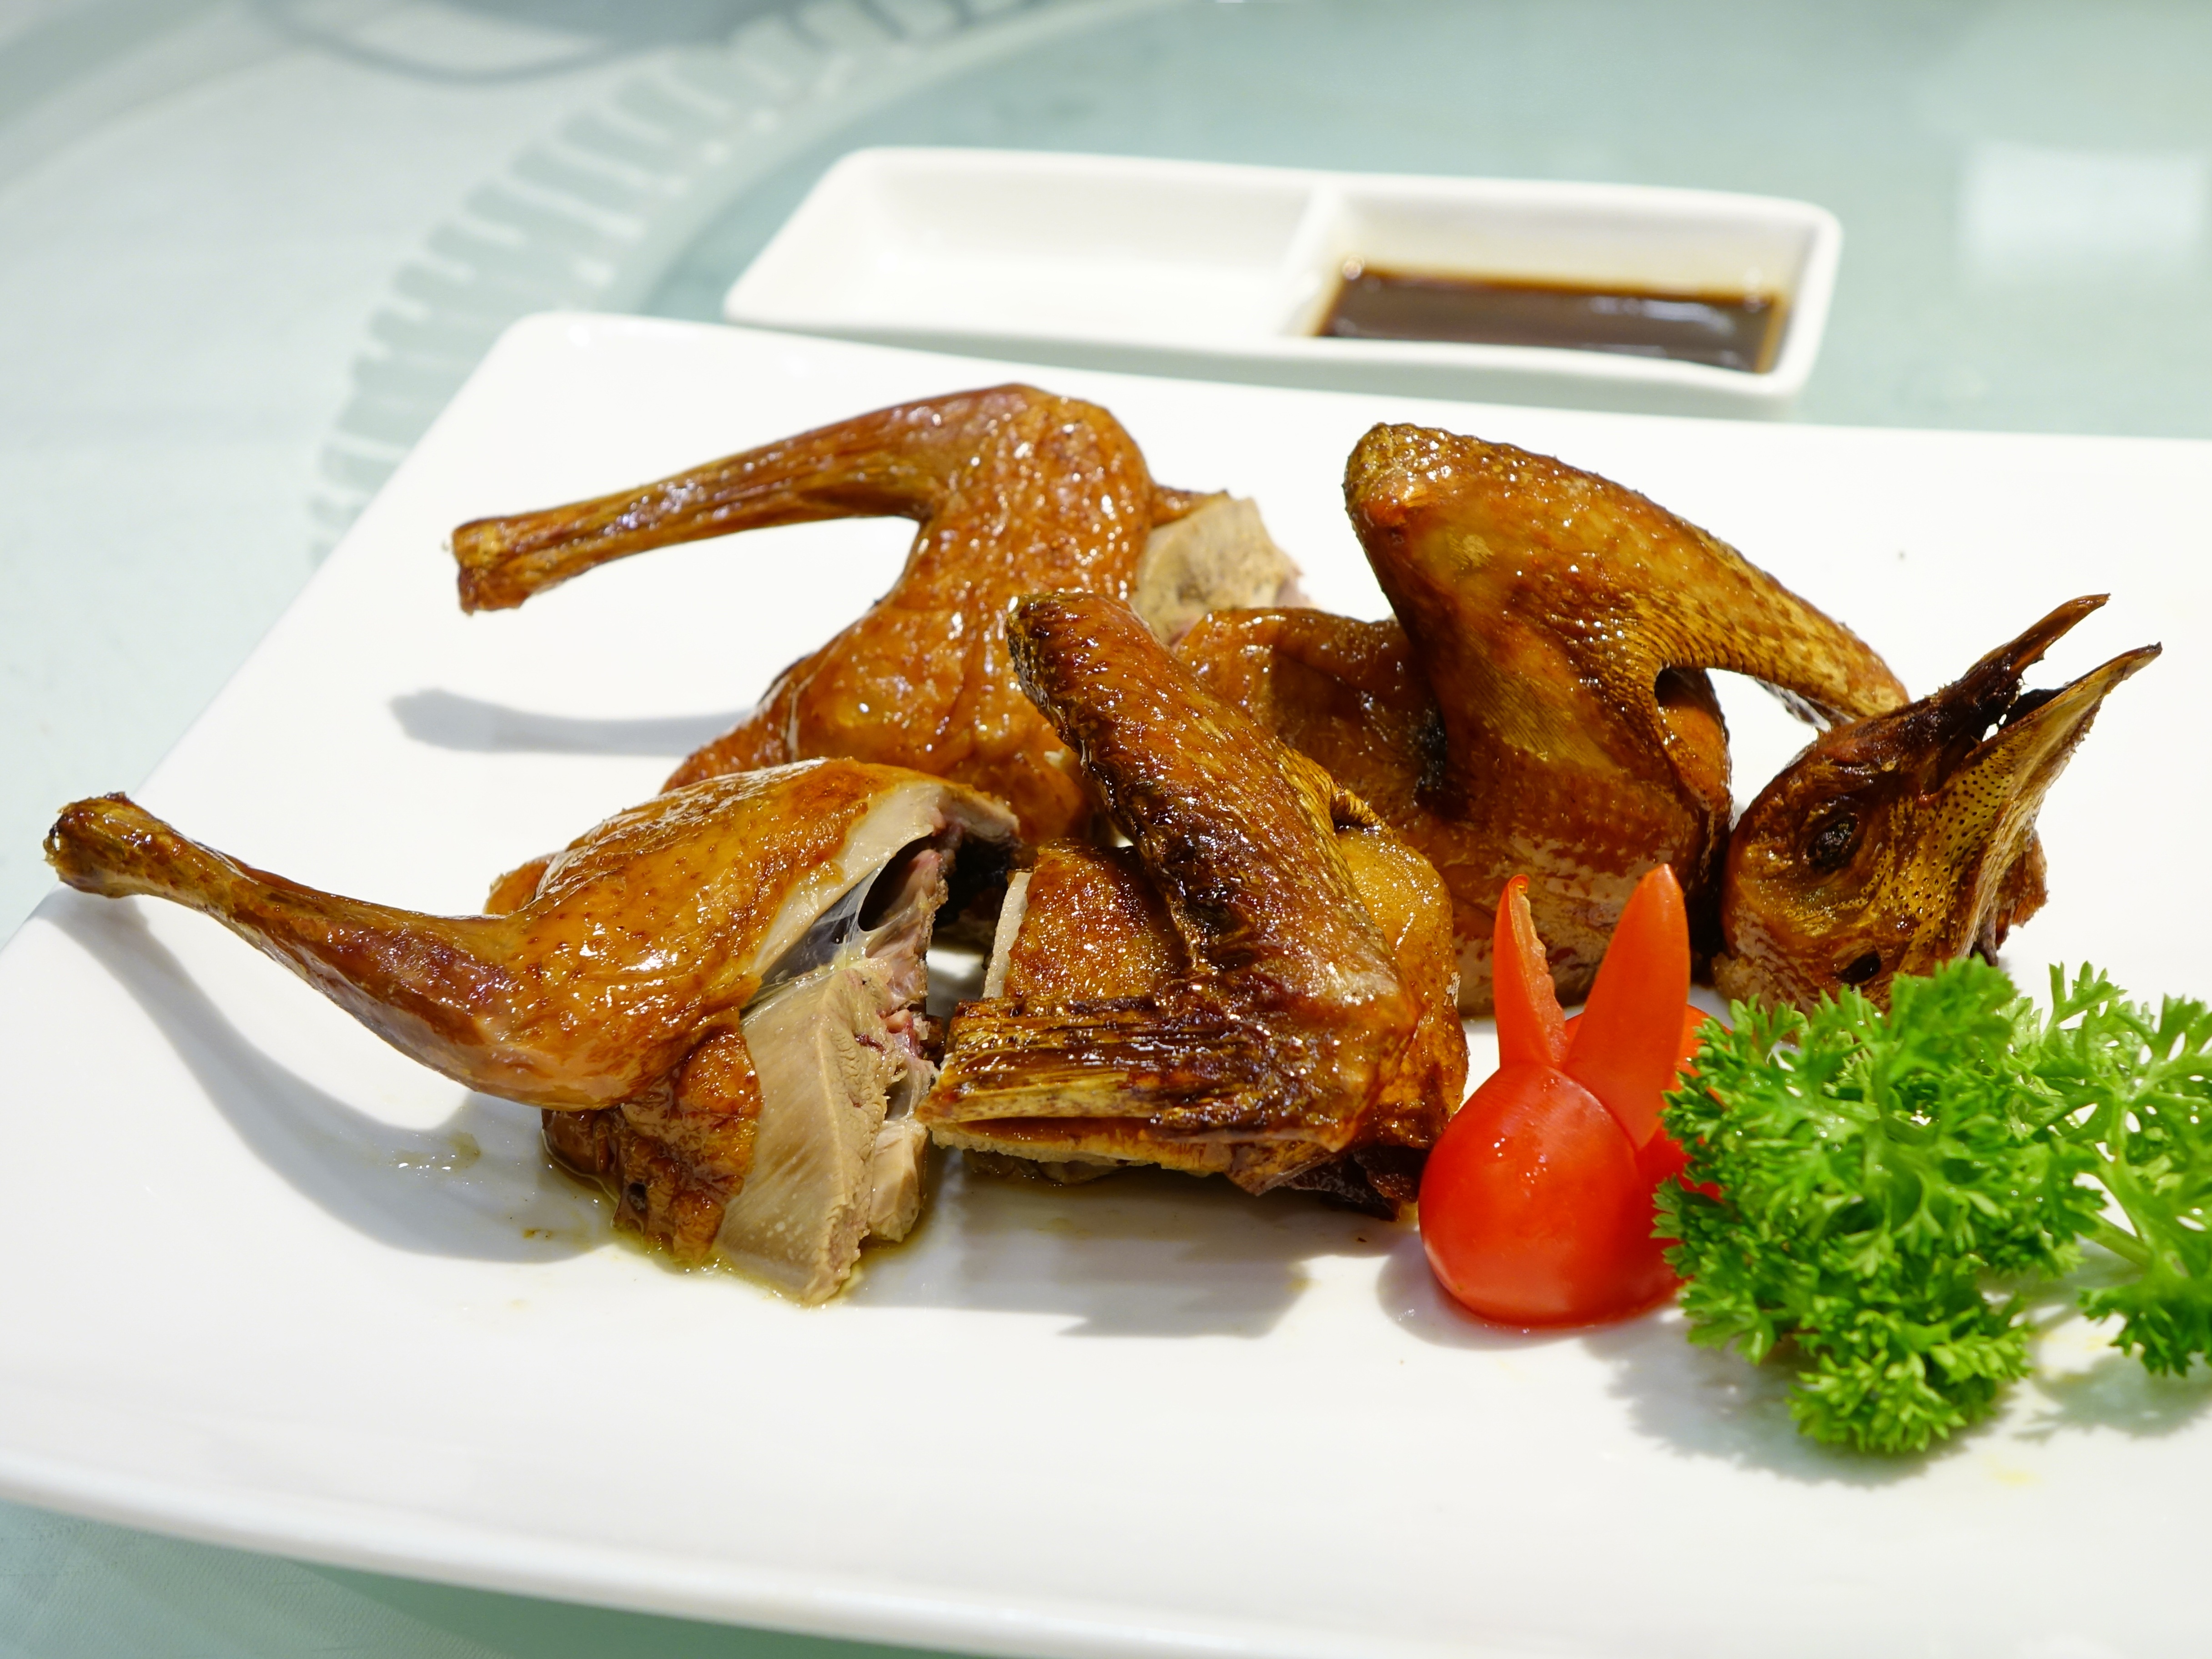
restaurant, asian, dish, meal, food, chinese, produce, fish, gourmet, meat, cuisine, hong kong, asian food, fried, cooked, roasting, oriental, crispy, traditional, chinese food, lamb and mutton, cantonese, roasted pigeon